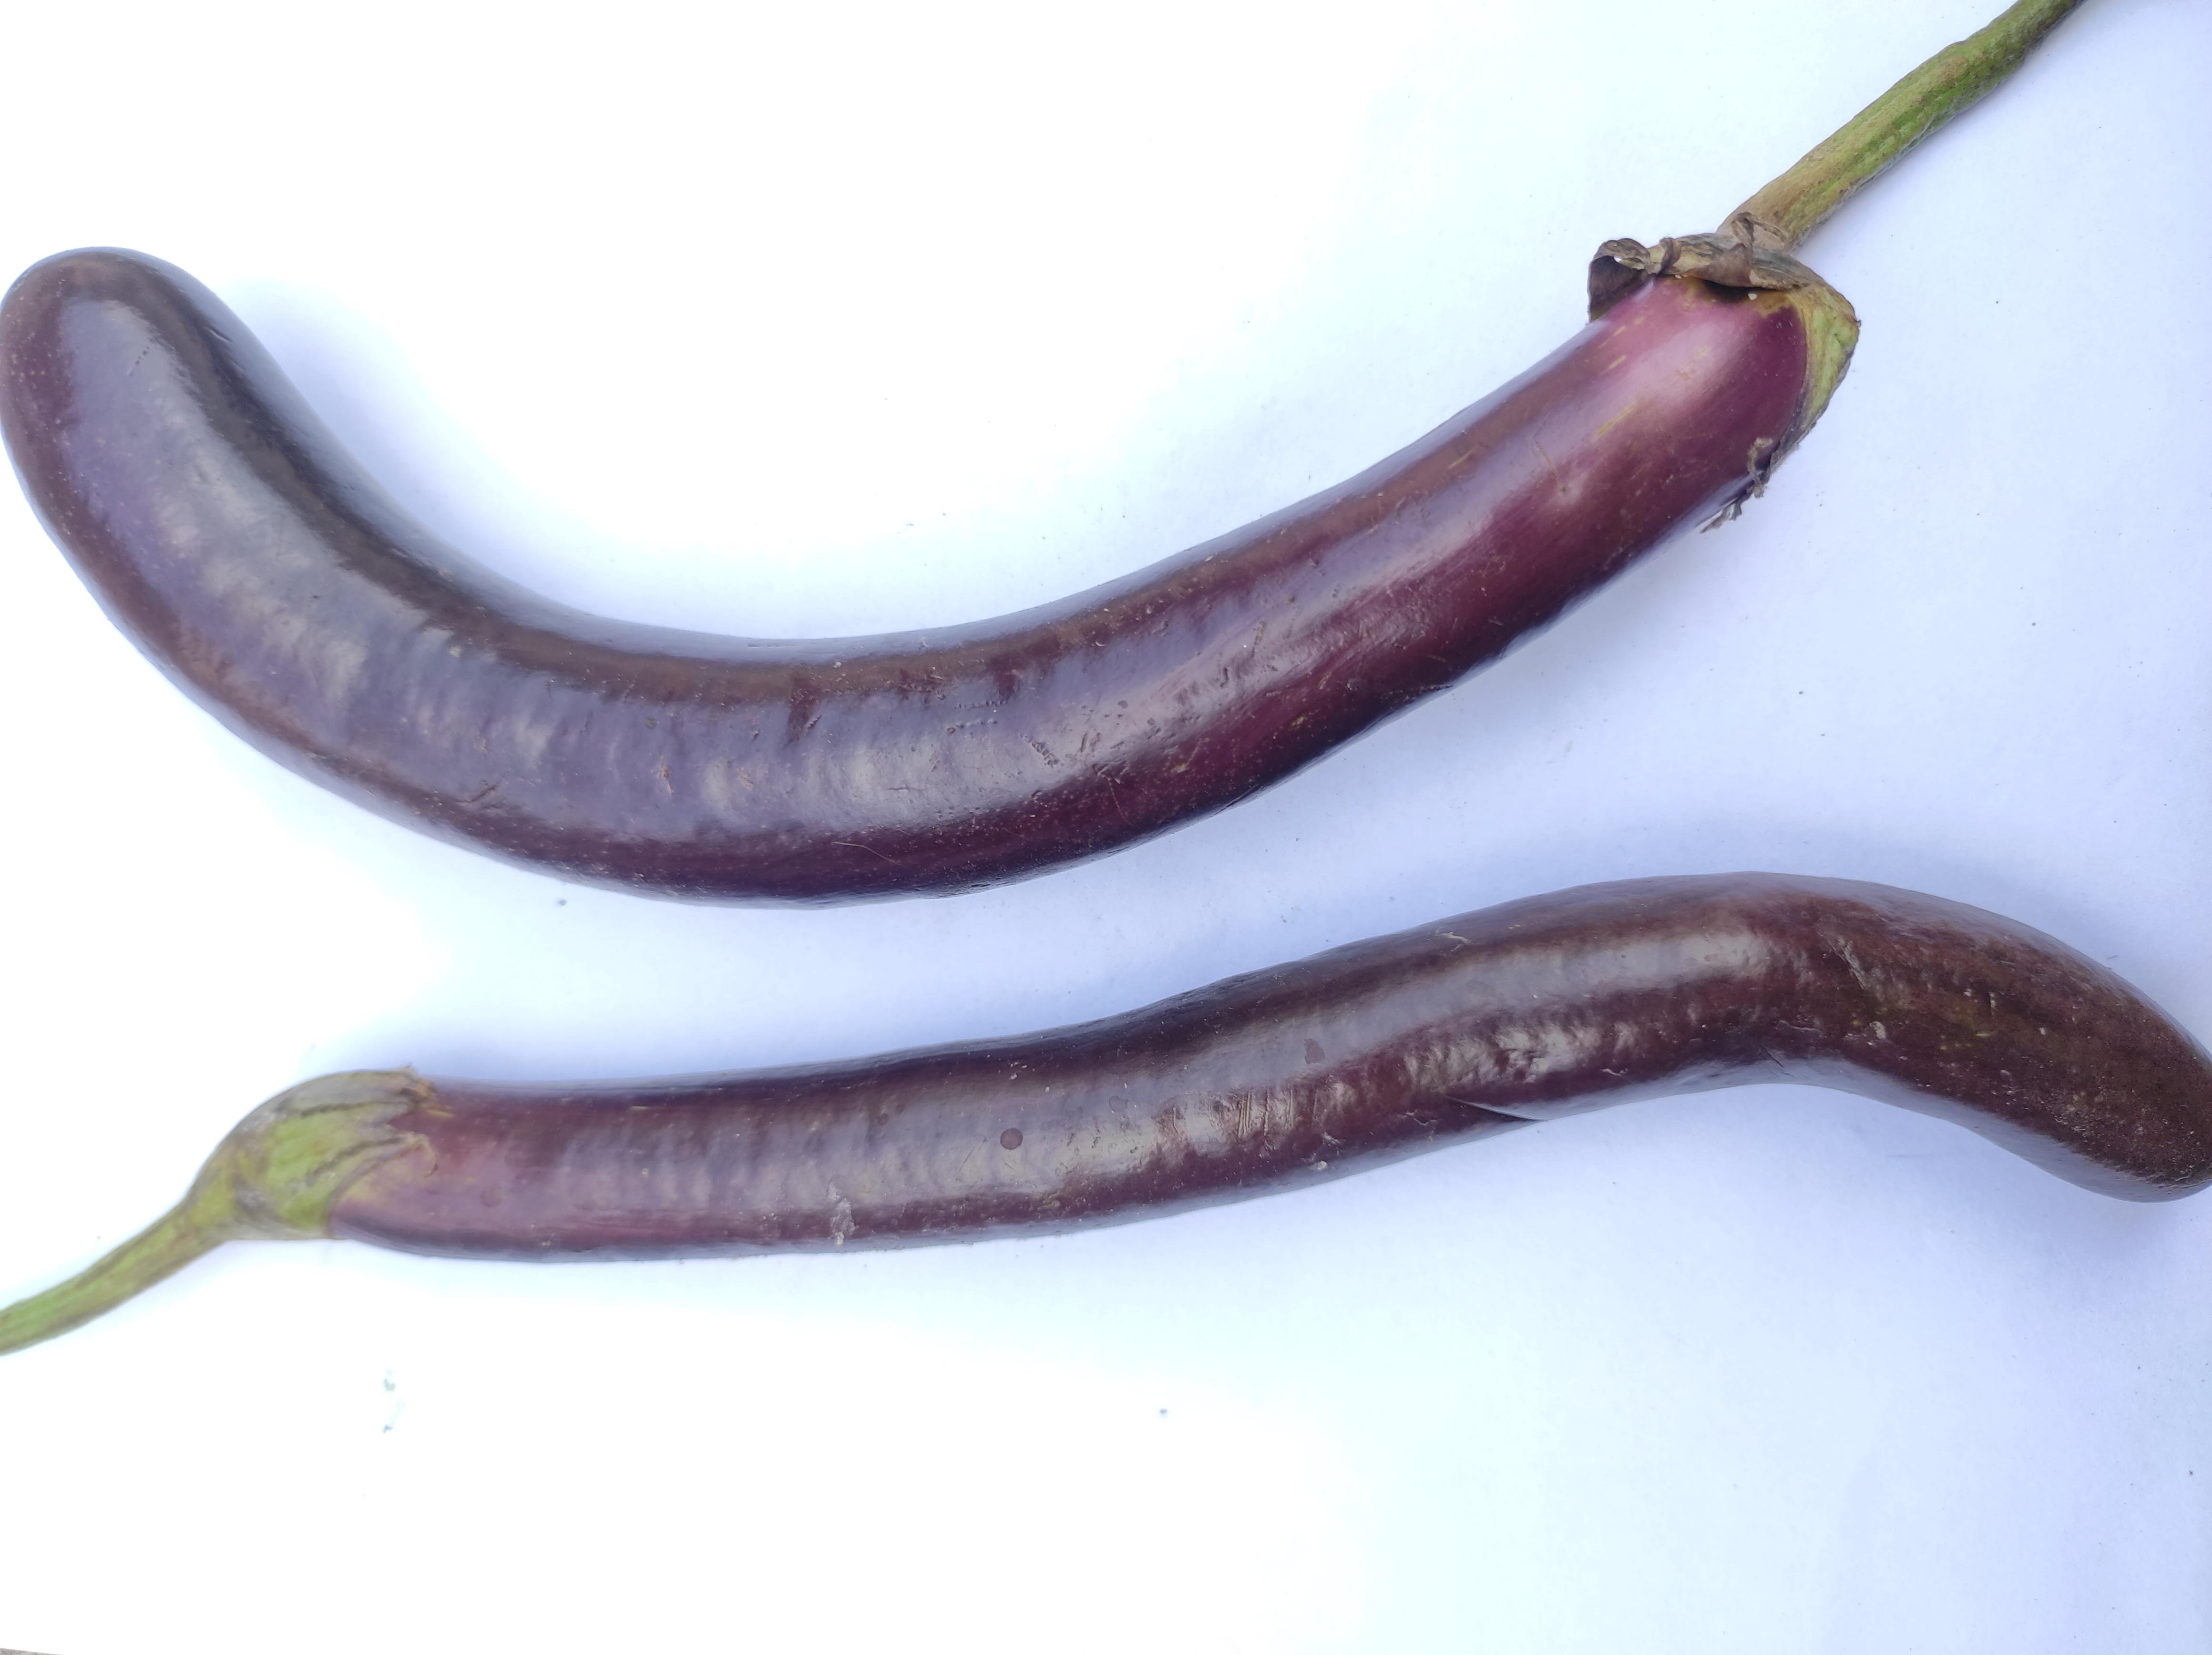
Label: Brinjal